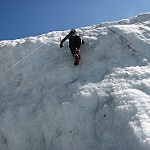
Label: glacier